Positive feedback

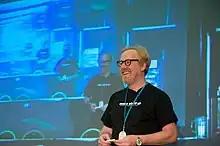
Video feedback

Similarly, if a video camera is pointed at a monitor screen that is displaying the camera's own signal, then repeating patterns can be formed on the screen by positive feedback. This video feedback effect was used in the opening sequences to the first ten series of the television program "Doctor Who".